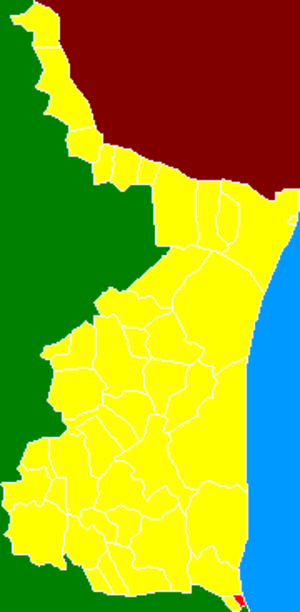
Ciudad Madero
Cidudad Maderos placering i Tamaulipas
Ciudad Madero er en by og en kommune i den mexikanske delstat Tamaulipas. Folketællinger fra 2005 viser at der bor 198.819 i byen. Ciudad Madero indgår i Tampicos storbyområde og har været og er et vigtigt område for landets olieindustri.